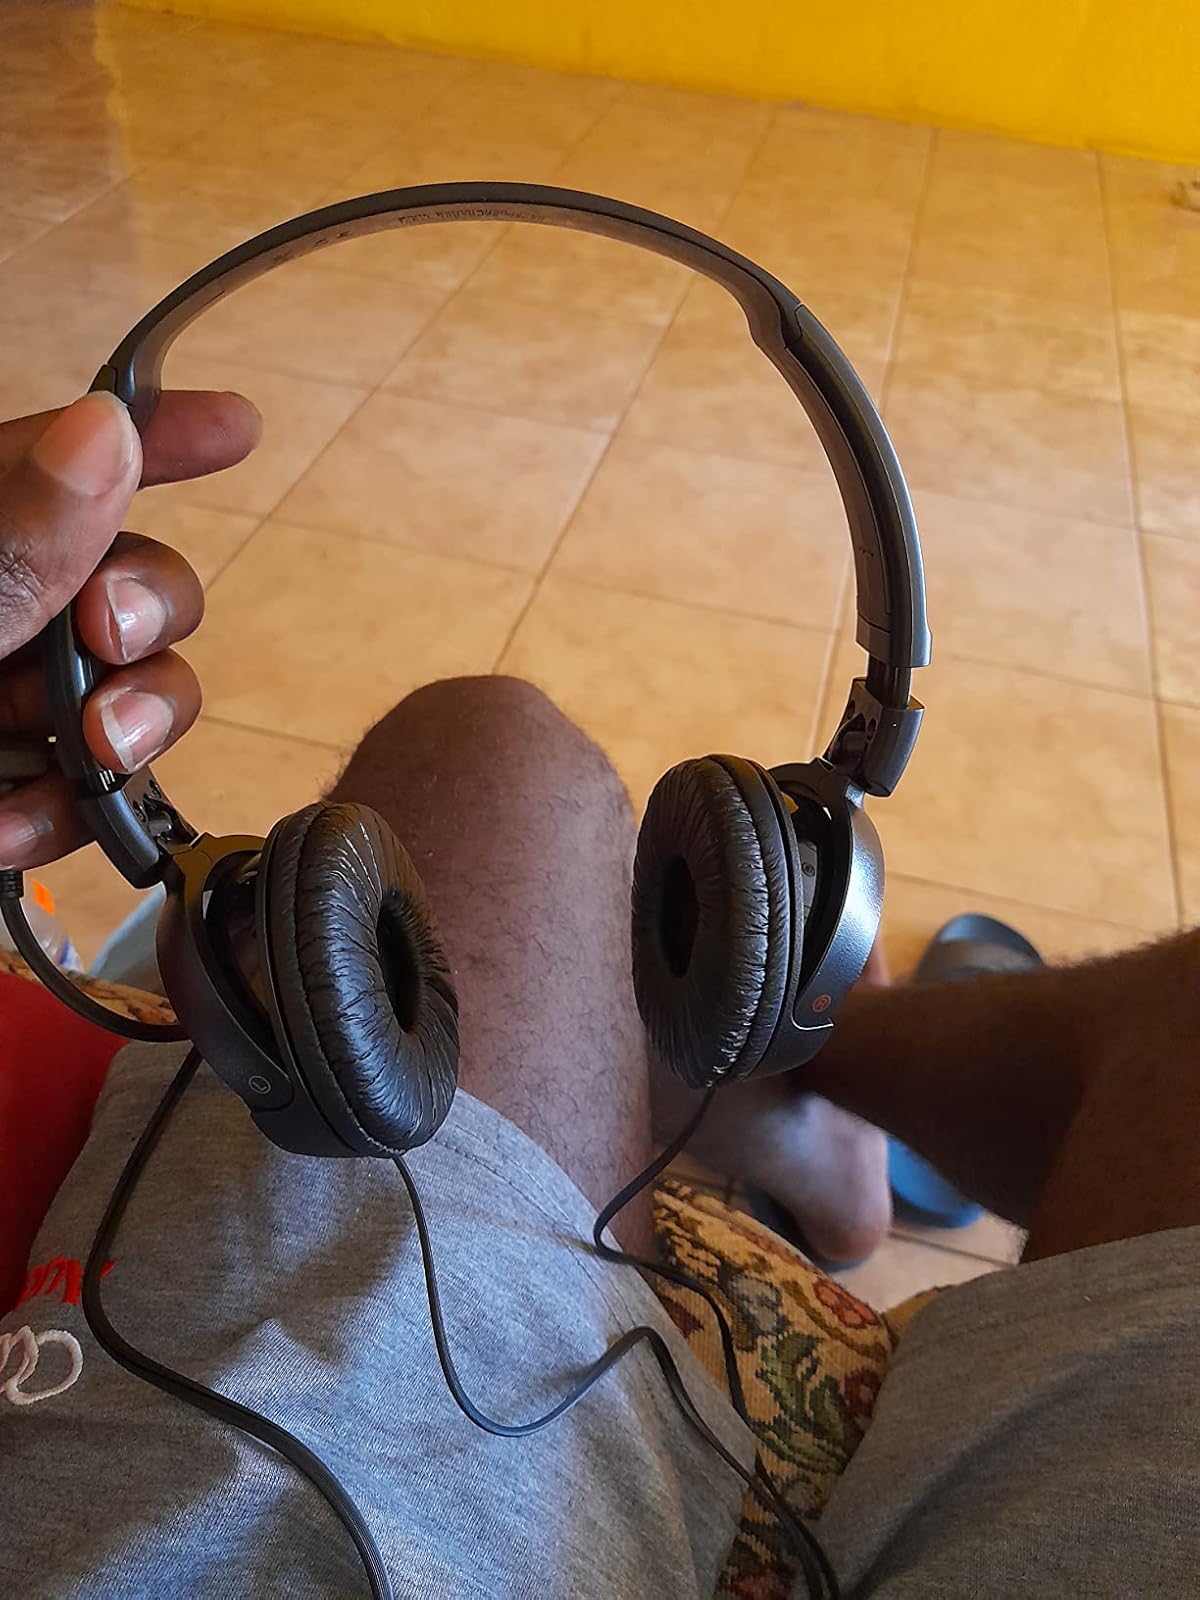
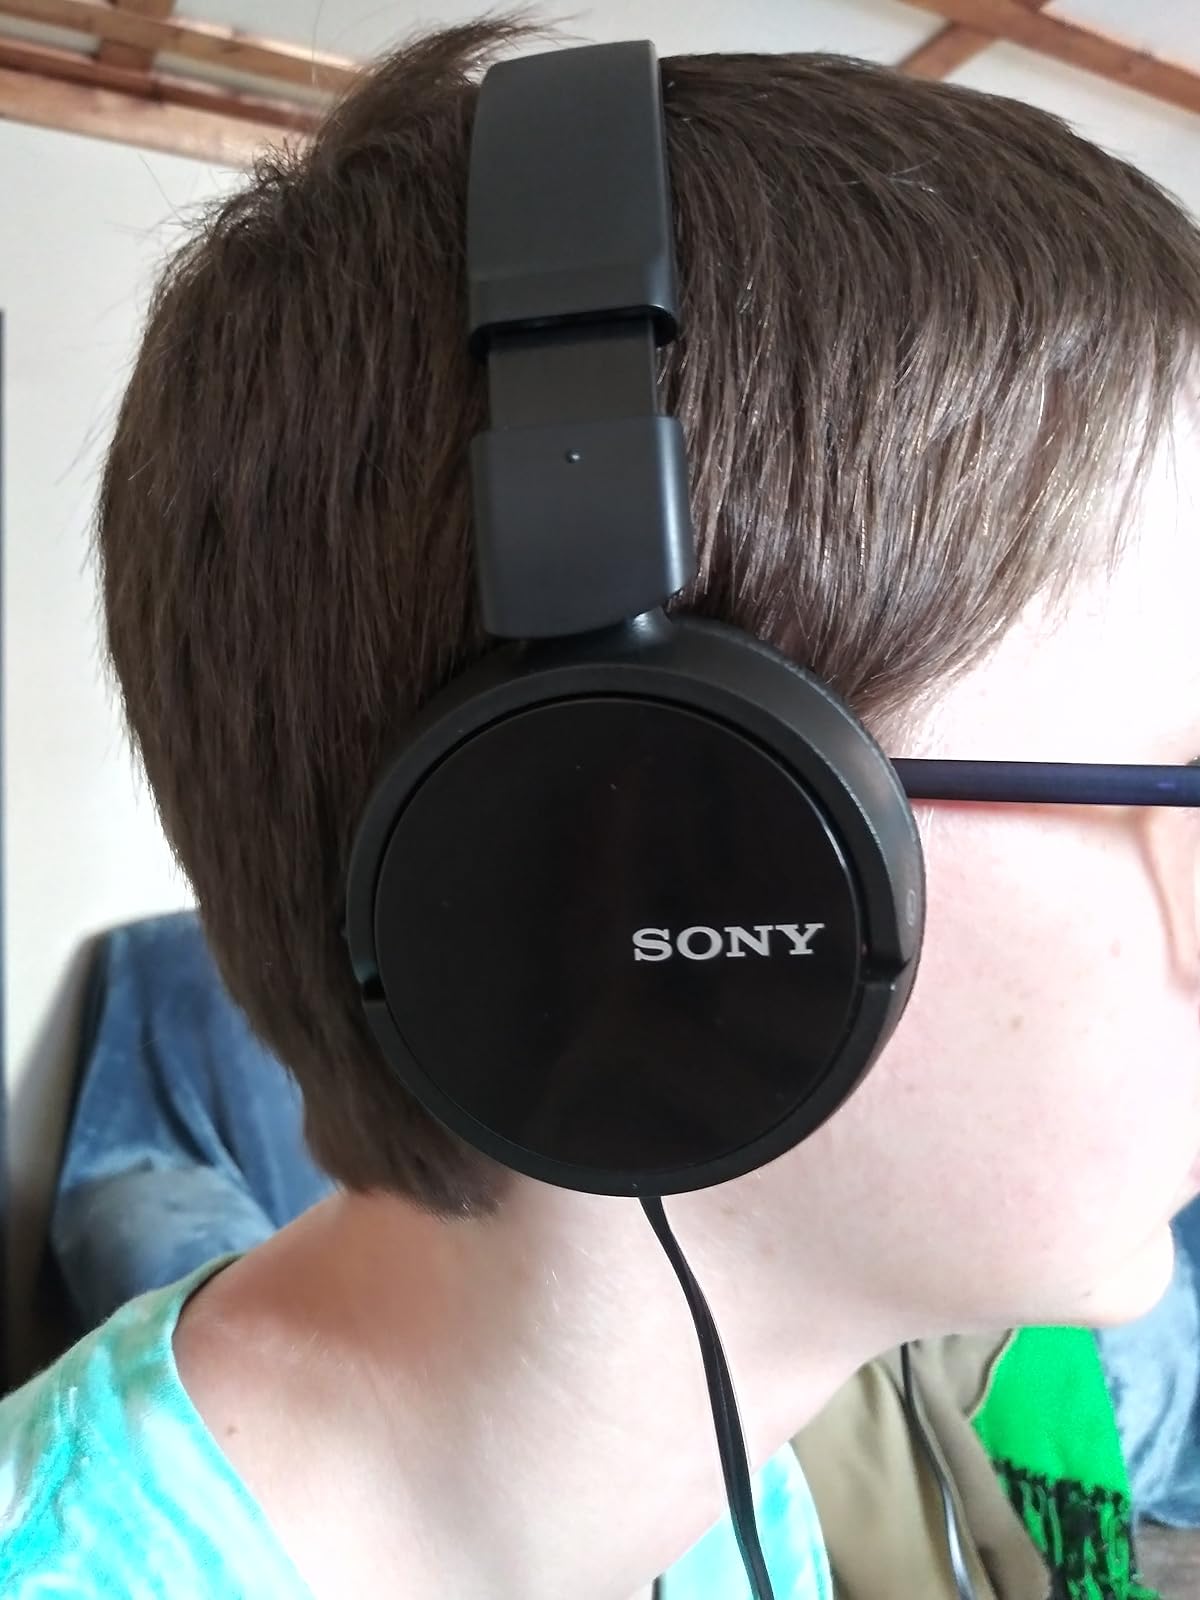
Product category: headphones
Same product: yes